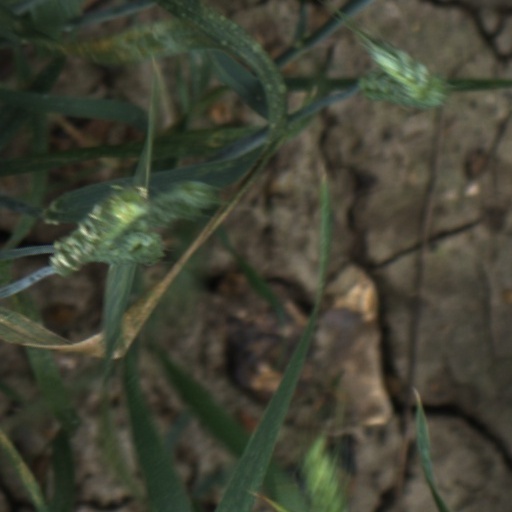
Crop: wheat